Znamenskaya Church (Dubrovitsy)

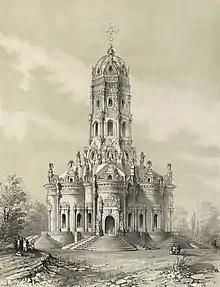
The church in Dubrovitsy at the lithograph by Friedrich Dreger (A.F. Veltman, 1850)

The Church of the Theotokos of the Sign (Dubrovitsy), or The Church of the Holy Sign of the Mother of God in Dubrovitsy, is a Russian Orthodox church in the village of Dubrovitsy, Podolsk Urban Okrug, Moscow Oblast, Russia. Dubrovitsy is located about 36 km South of Moscow (16 km from the Moscow Ring Road; along the highway Podolsk-Dubrovitsy 6 km). The Dubrovitsy Estate used to belong to the noble families of Morozov, Golitsyn and Dmitriev-Mamonov. The estate consists of a palace, a Horse yard with Gothic gate, several outbuildings, a church and a park. The church is famous for its unique architecture, unusual to Russian architecture, as well as a mysterious history.